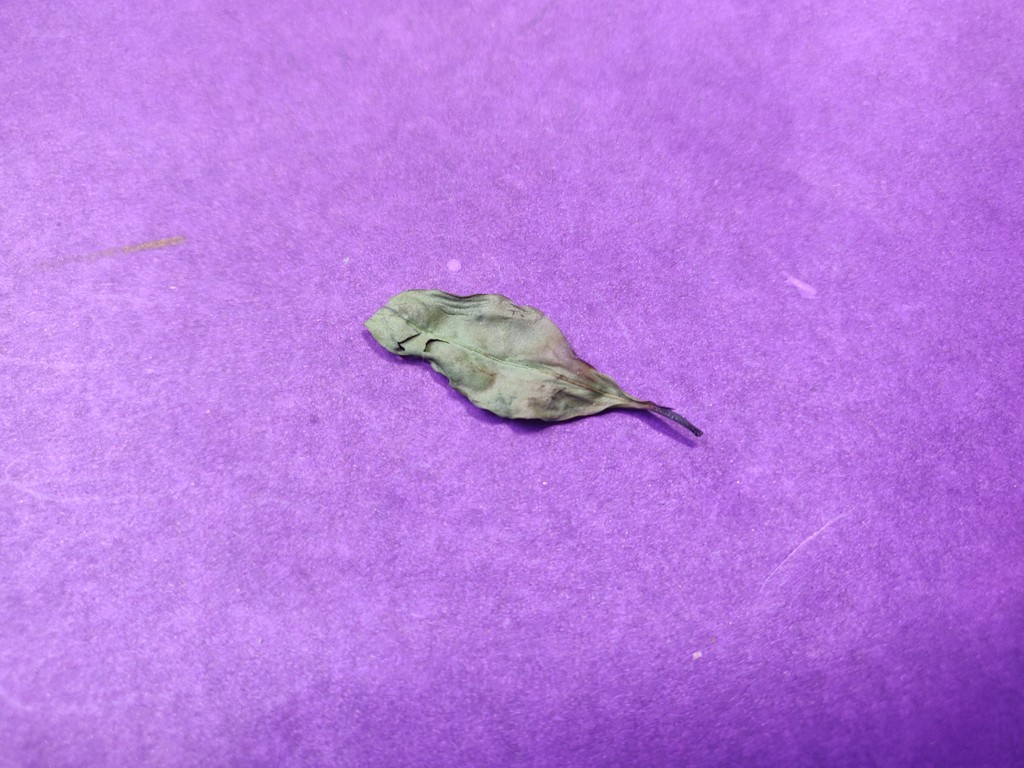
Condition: Dried
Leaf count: single
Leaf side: unknown